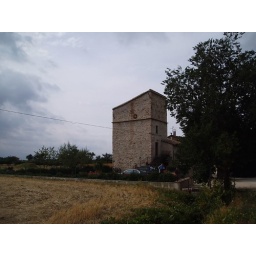
our tower house near Assisi